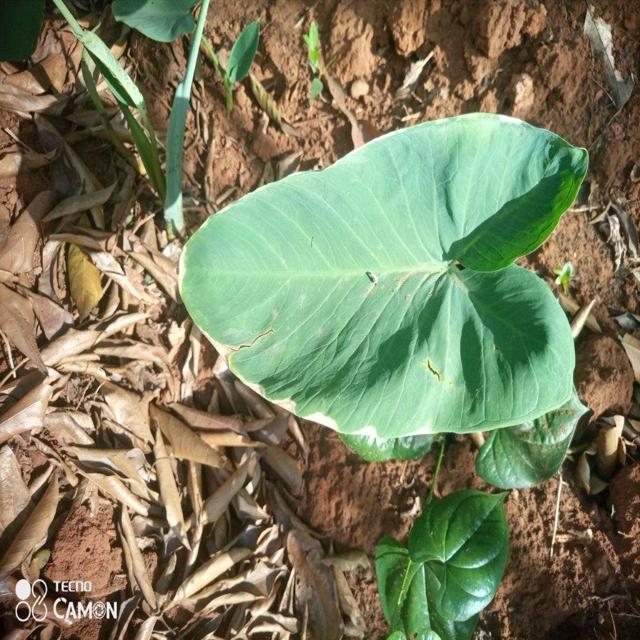
Label: Early_Blight